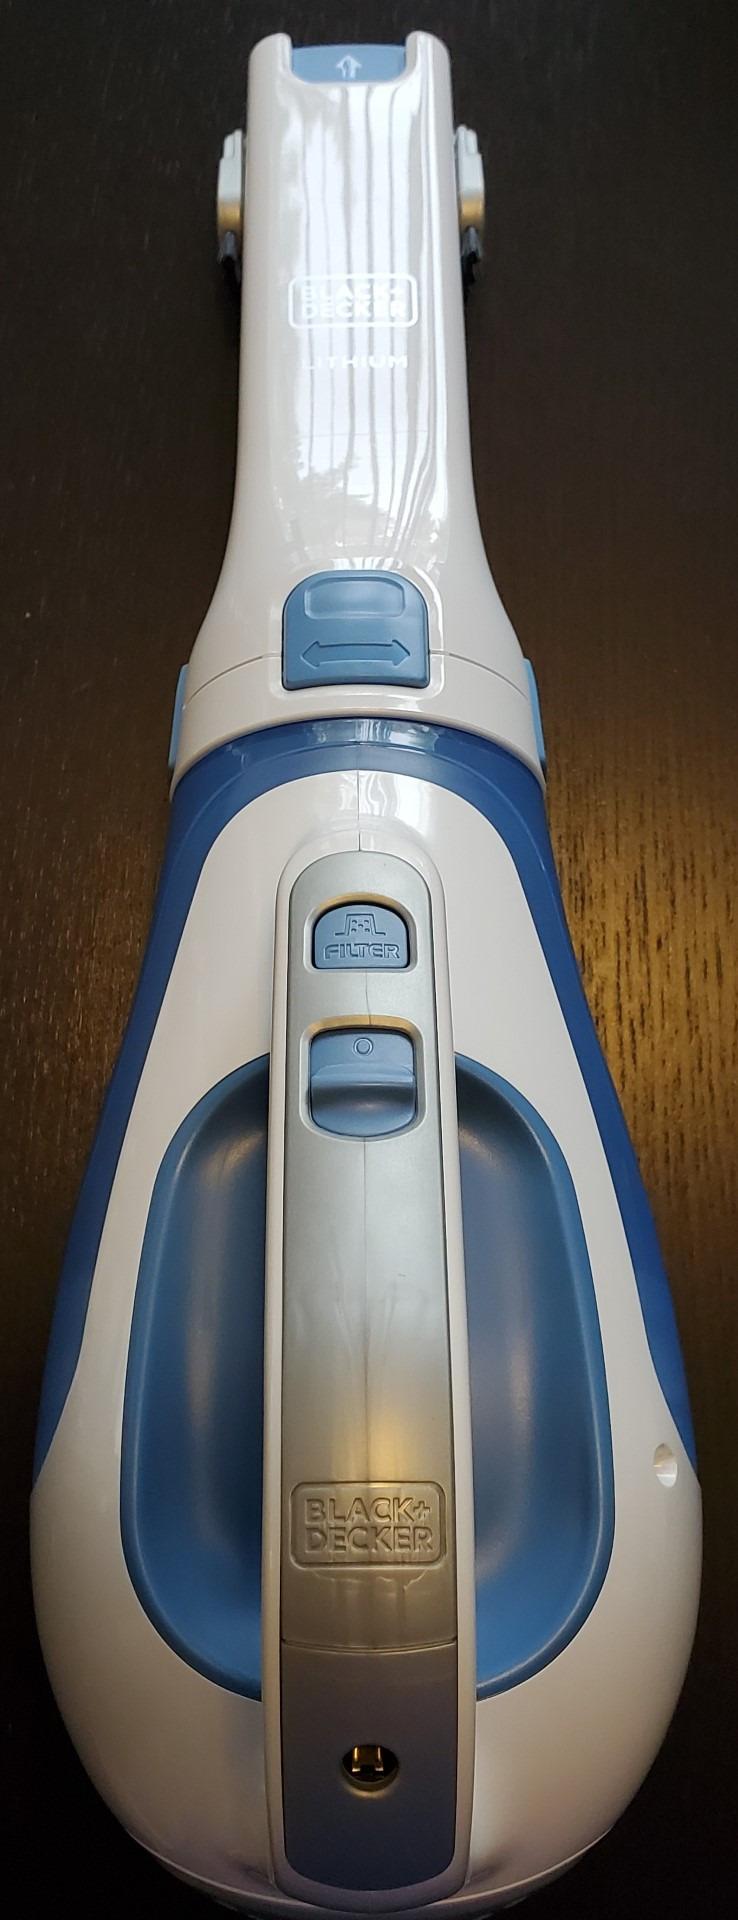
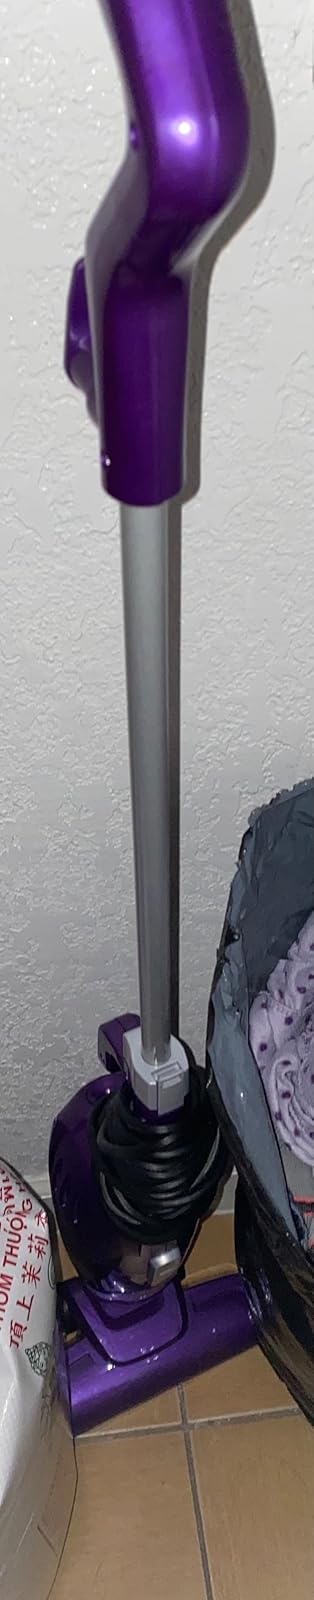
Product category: items_vacuum
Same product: no